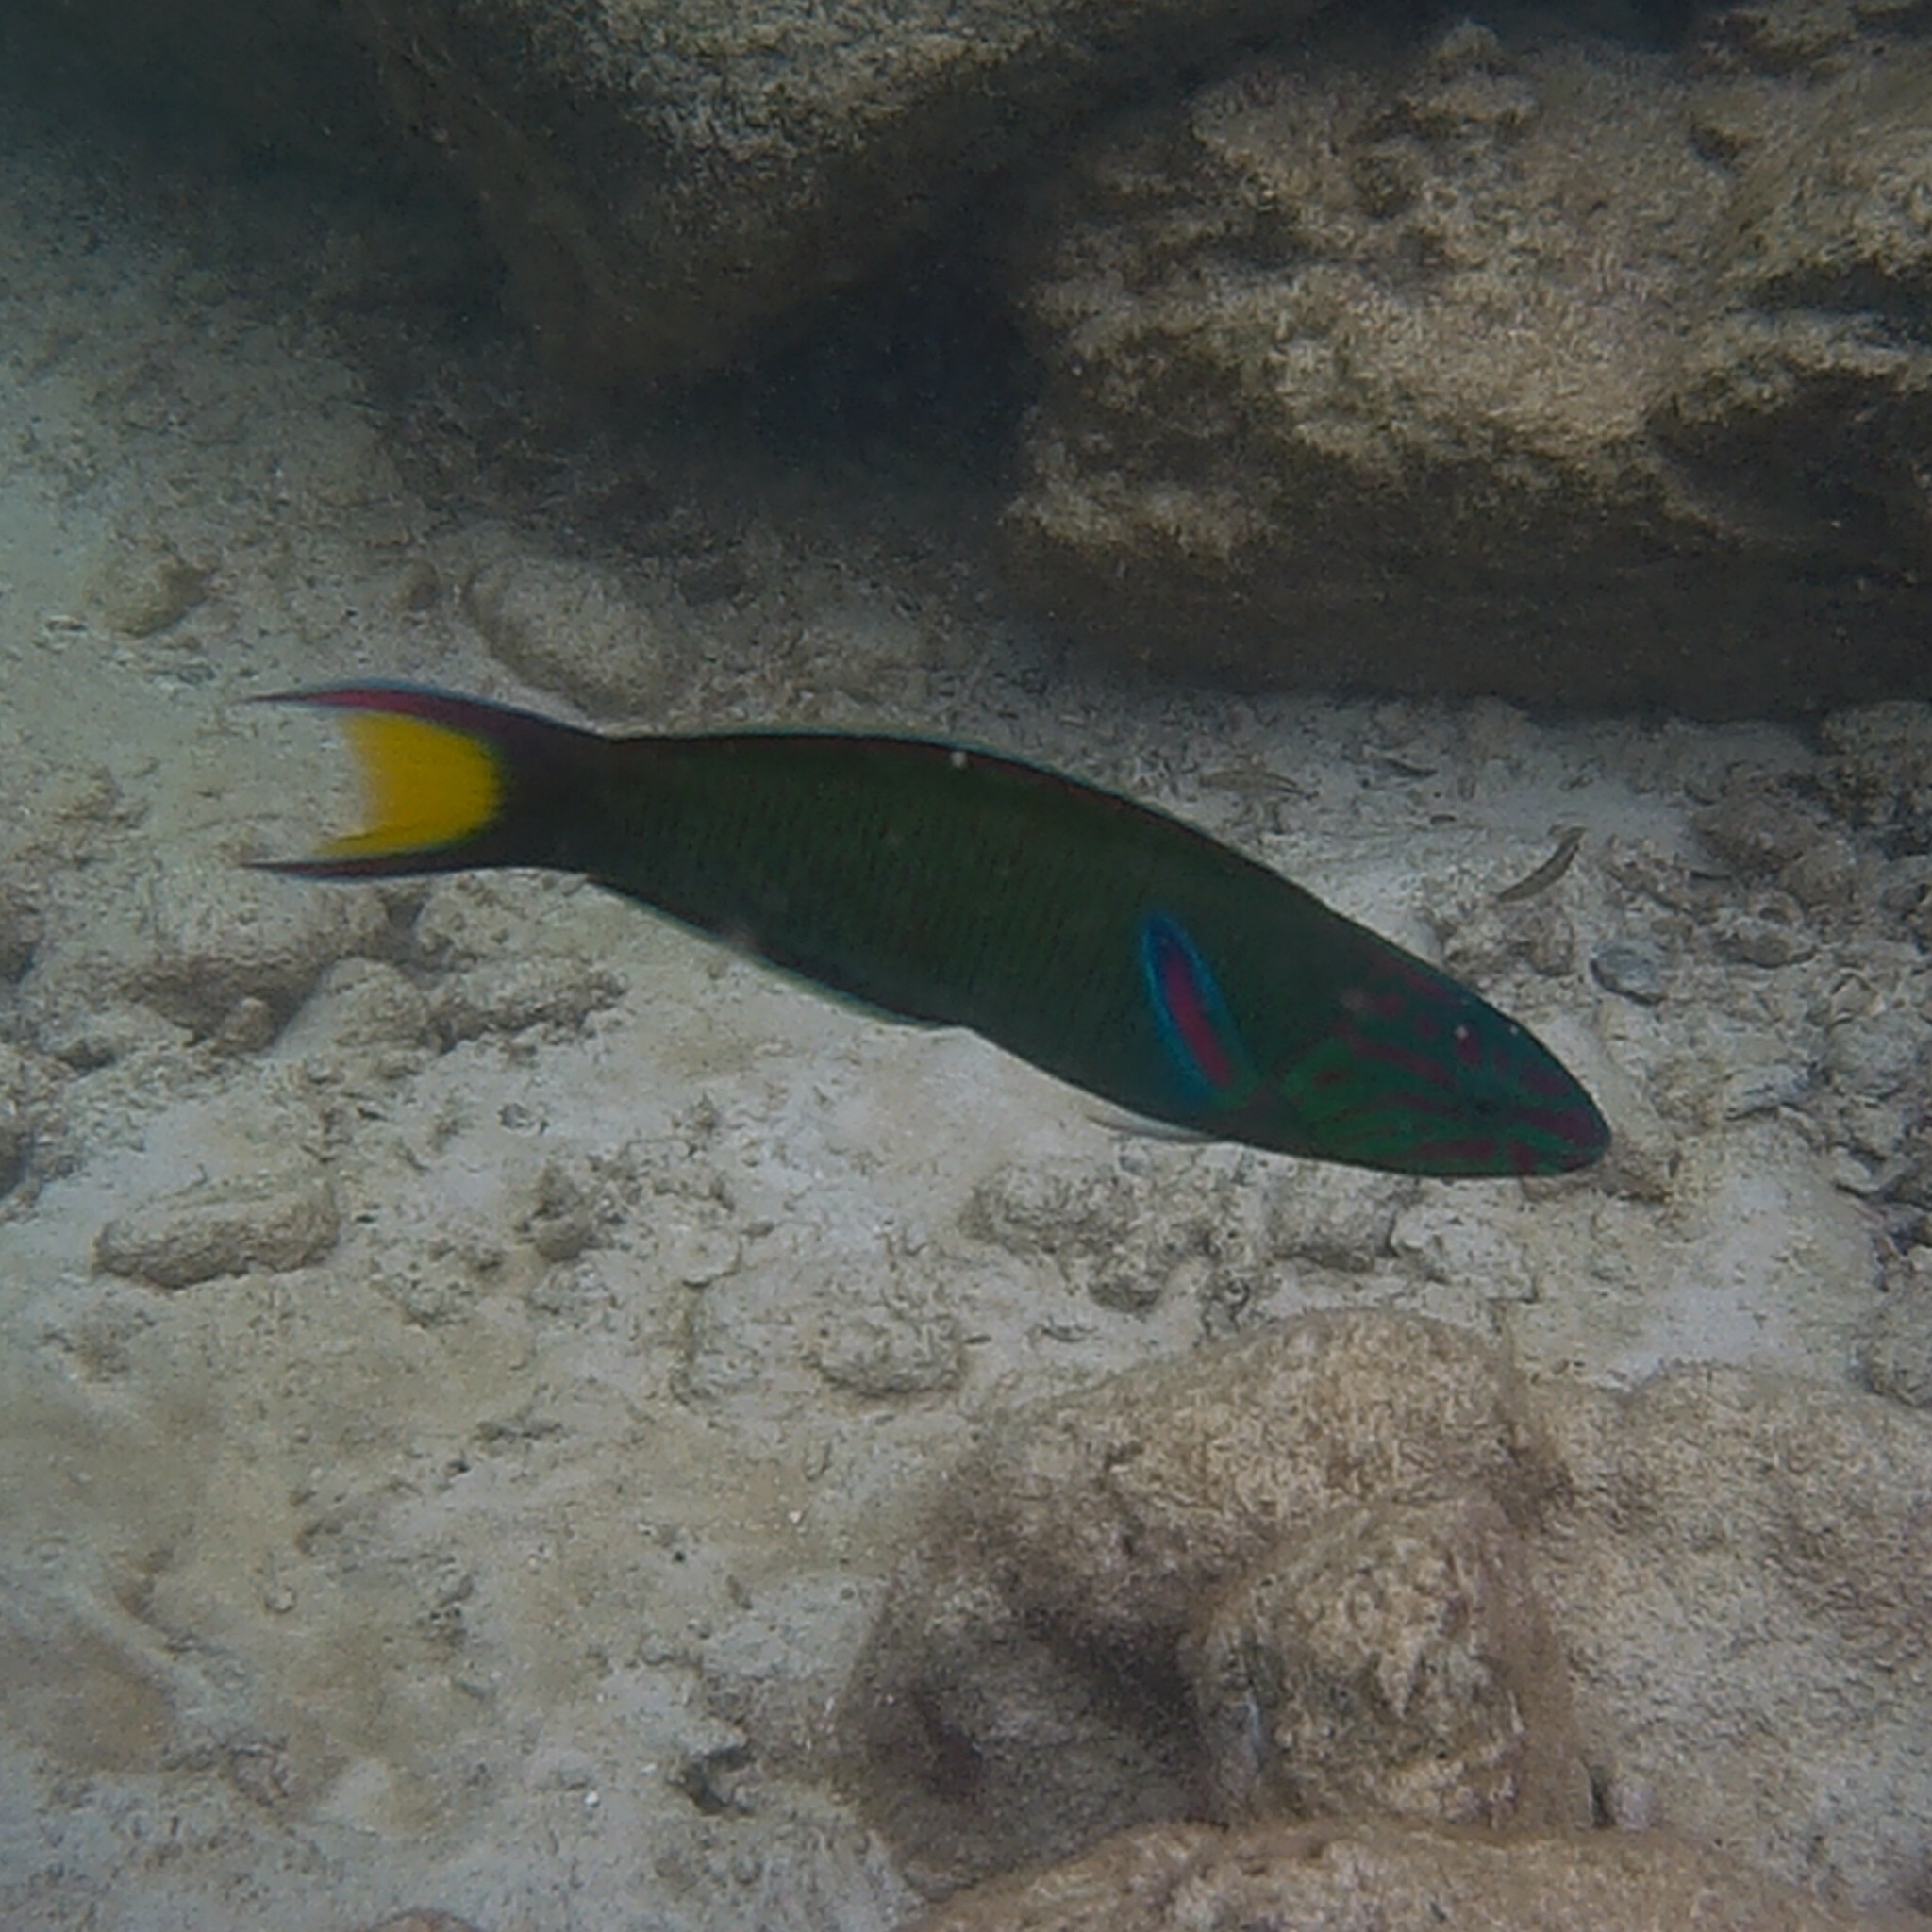
Thalassoma lunare (Moon Wrasse)